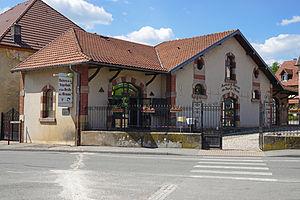
La Maison de la Négritude et des droits de l'Homme à Champagney (70).
Champagney est une commune française située dans le département de la Haute-Saône, en région Bourgogne-Franche-Comté. Elle fait partie de la communauté de communes Rahin et Chérimont.
La Maison de la Négritude et des Droits de l'Homme est un musée, lieu de mémoire autour de l'esclavage des Noirs, situé au centre de la ville de Champagney en Haute-Saône dans l'est de la France. Elle rappelle que les habitants de ce village se sont indignés de la pratique de l'esclavage des Noirs dès 1789. Elle permet également d'appréhender des sujets tels que les traites négrières, la négritude, les droits de l'homme, l'esclavage et son abolition.
Le tourisme dans la Haute-Saône est principalement axé sur une activité verte et nature en campagne. La Haute-Saône est un des derniers départements quant à la fréquentation, classée 91ᵉ sur 95. Ce chiffre s'explique par l'absence de tourisme de masse. Le cyclotourisme, la randonnée pédestre et le tourisme fluvial sont les principales activités touristiques. Ces activités d'itinérance permettent de découvrir un paysage rurale parsemé de monument divers : châteaux, édifices religieux, lavoirs, fermes avec charri et chalot ; les croix et calvaires ou encore vestiges du passé minier et industriel du département. Par ailleurs, seize bourgs et villages font partie du réseau des « Cités de Caractère de Bourgogne-Franche-Comté ».